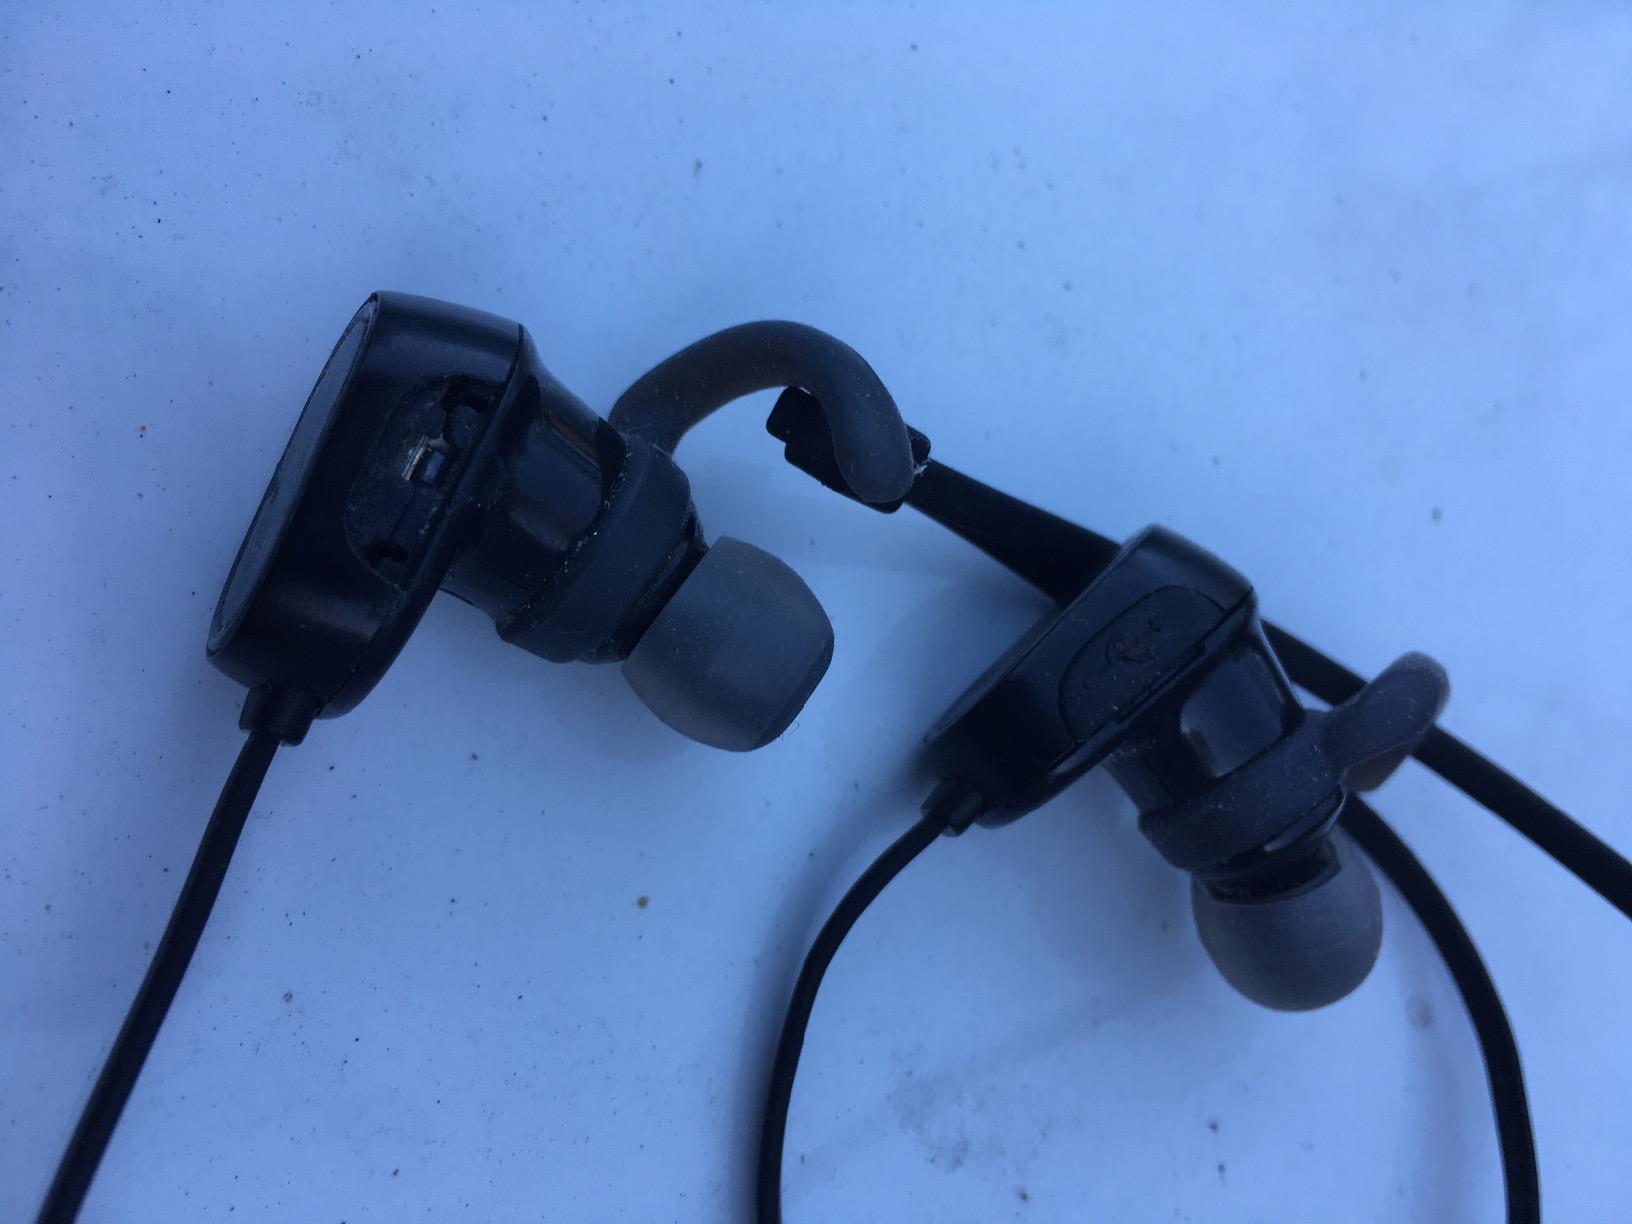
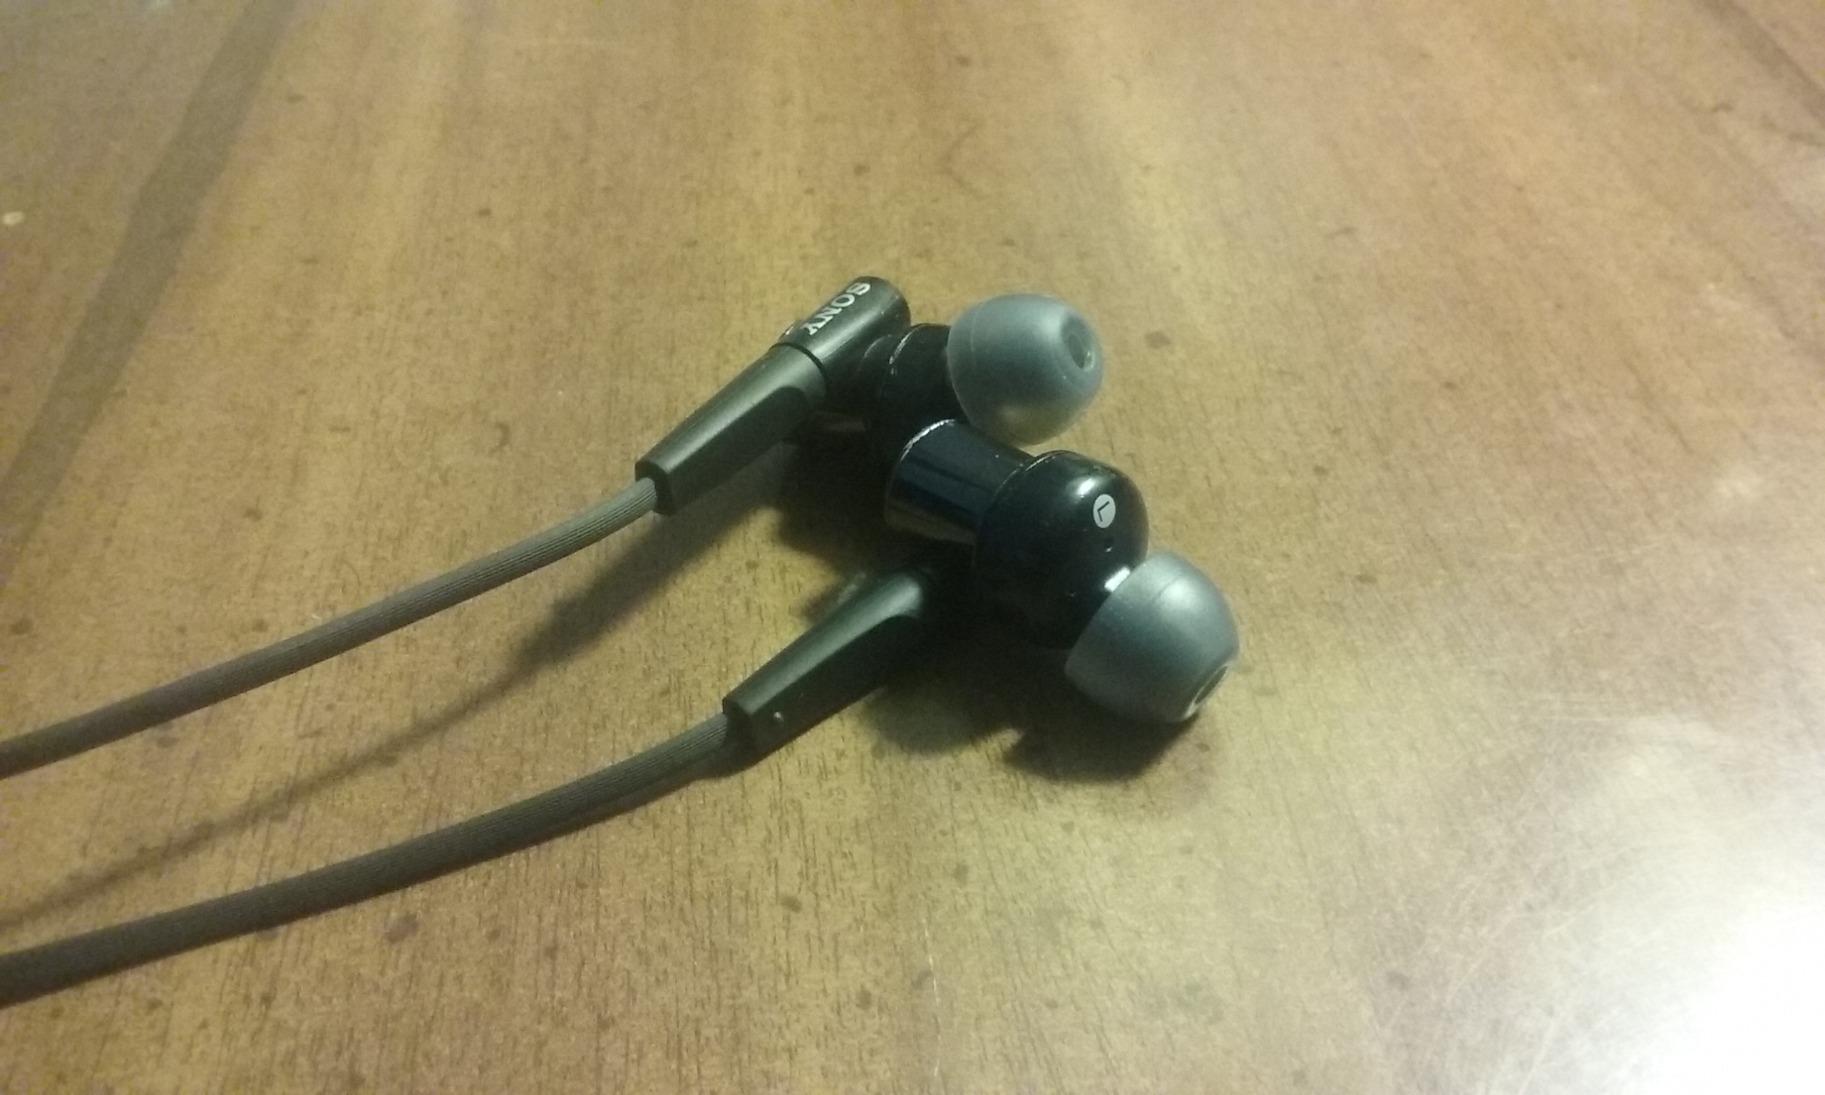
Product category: headphones
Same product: no